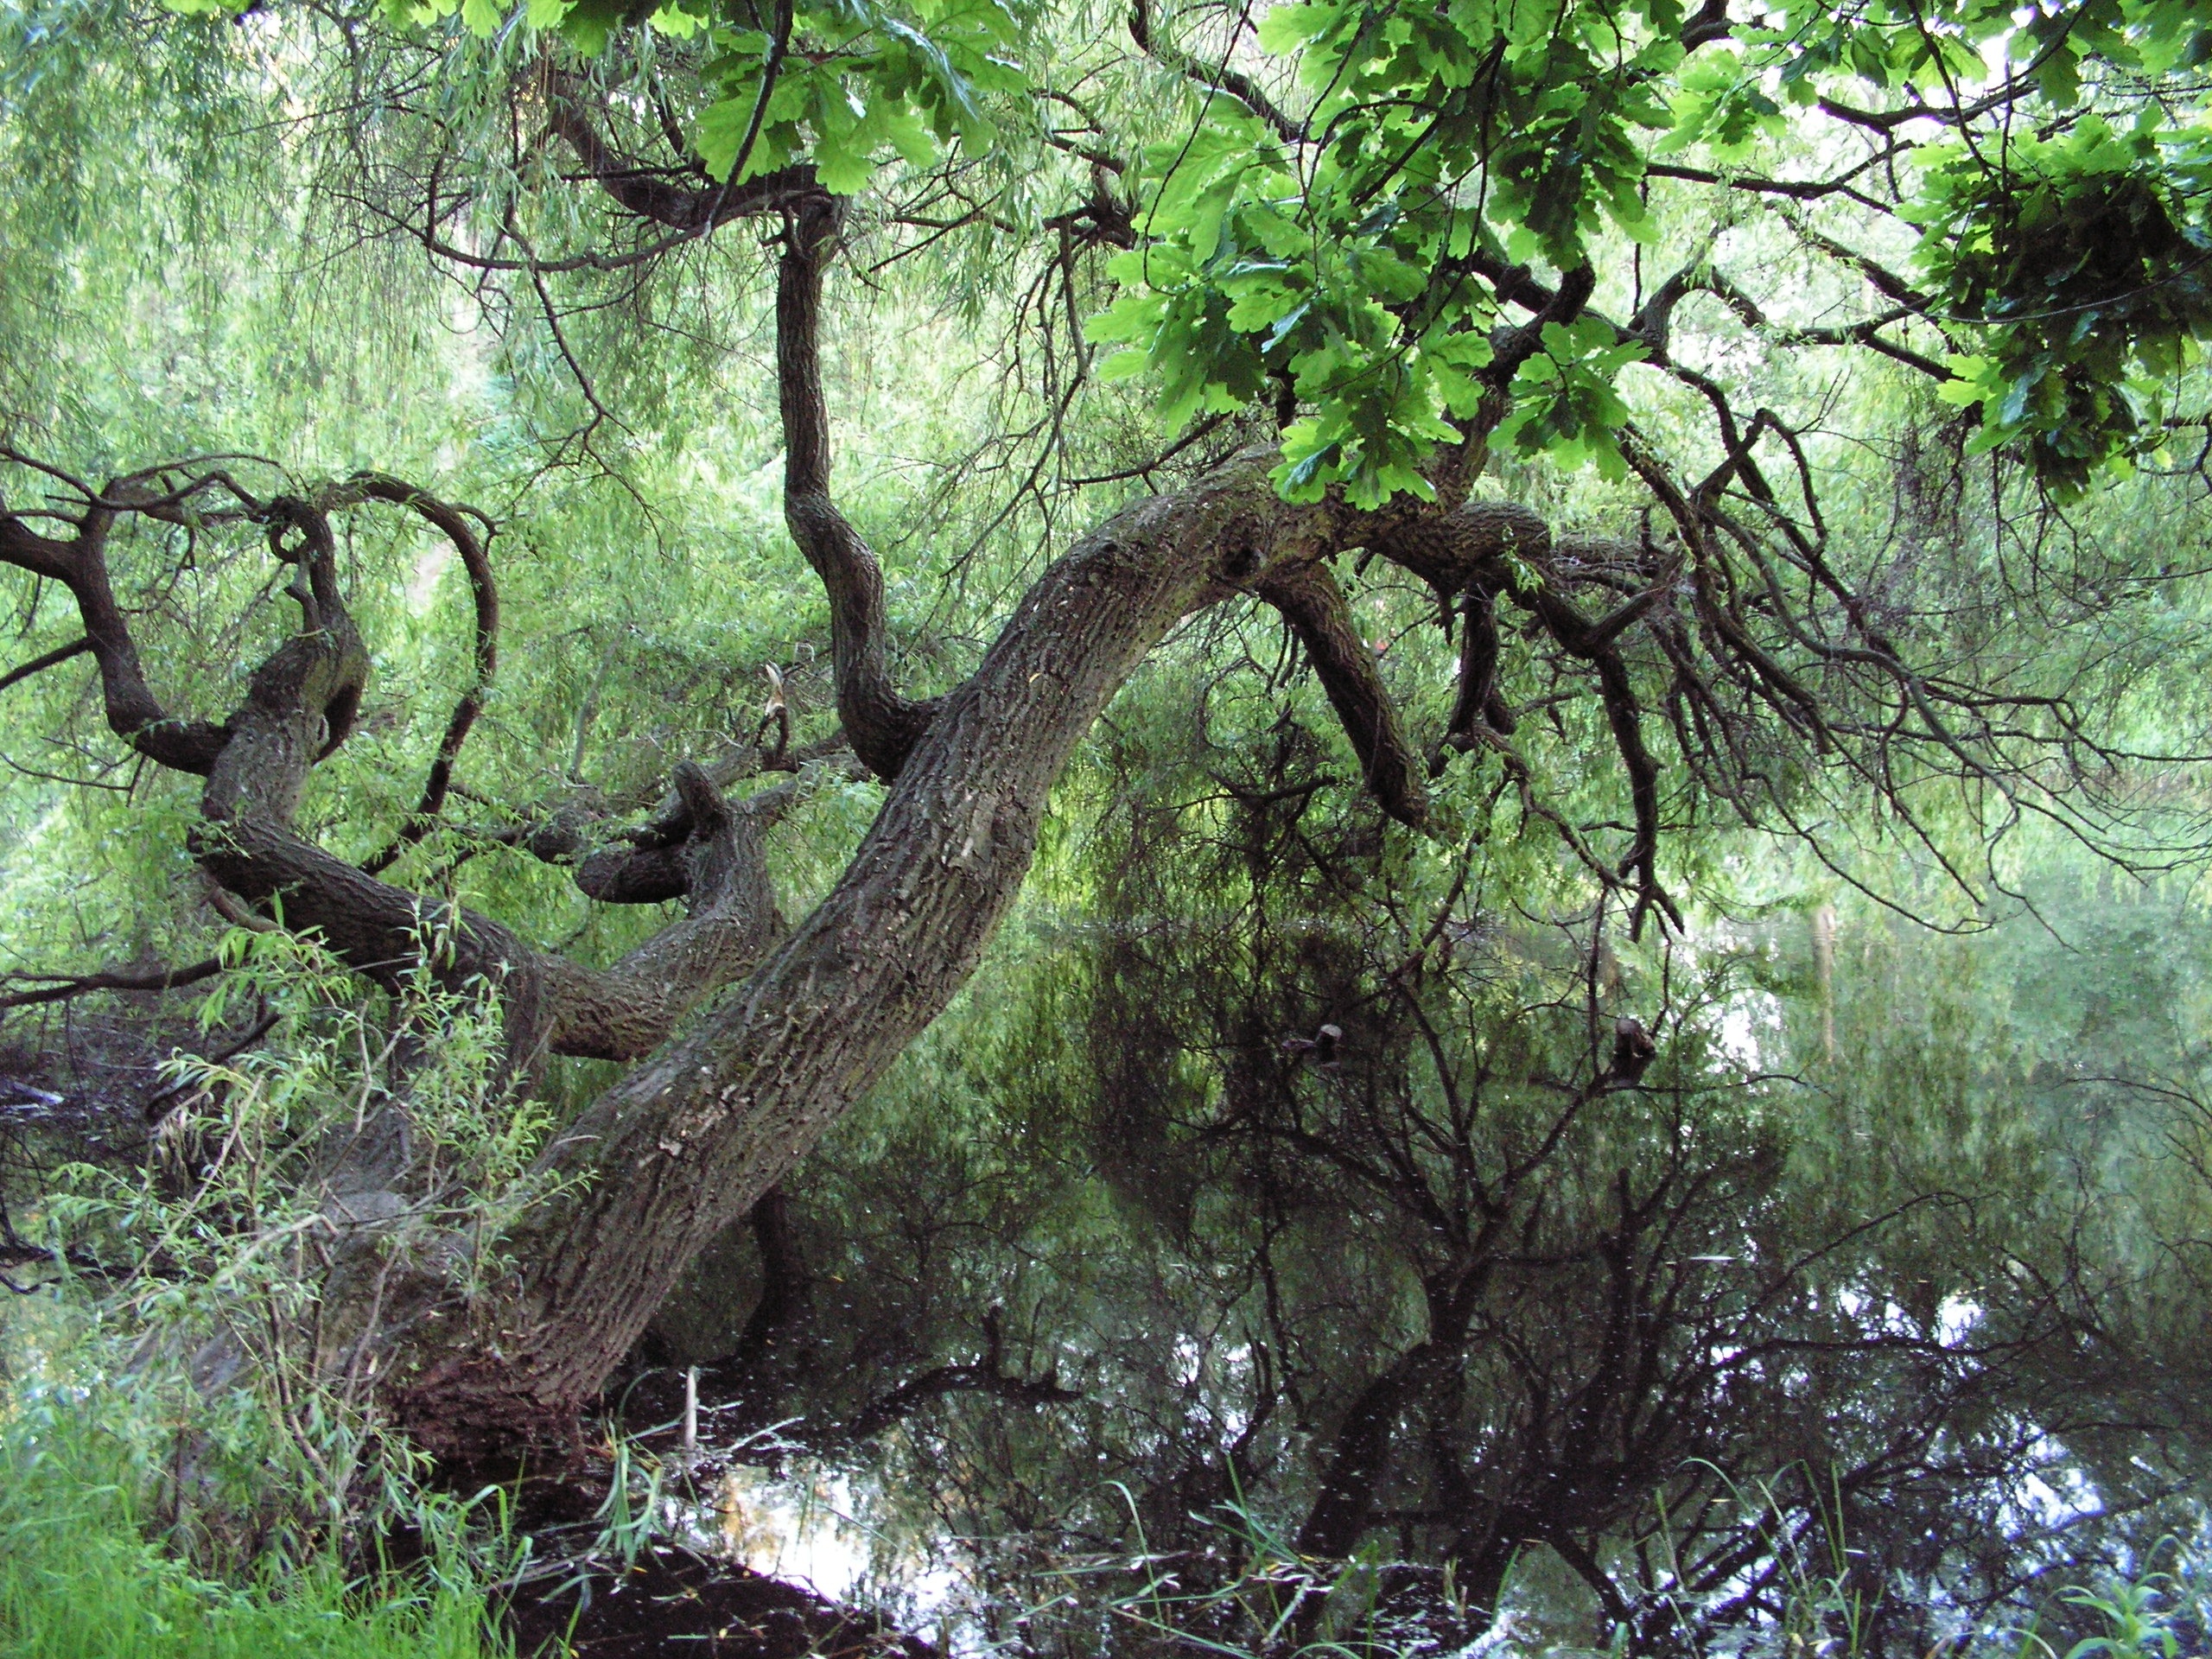
tree, nature, forest, swamp, branch, plant, flower, trunk, green, jungle, botany, flora, willow, vegetation, rainforest, deciduous, wetland, woodland, habitat, ecosystem, biome, old growth forest, natural environment, woody plant, land plant